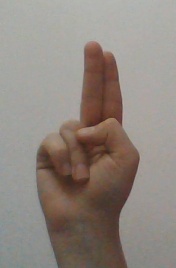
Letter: taa